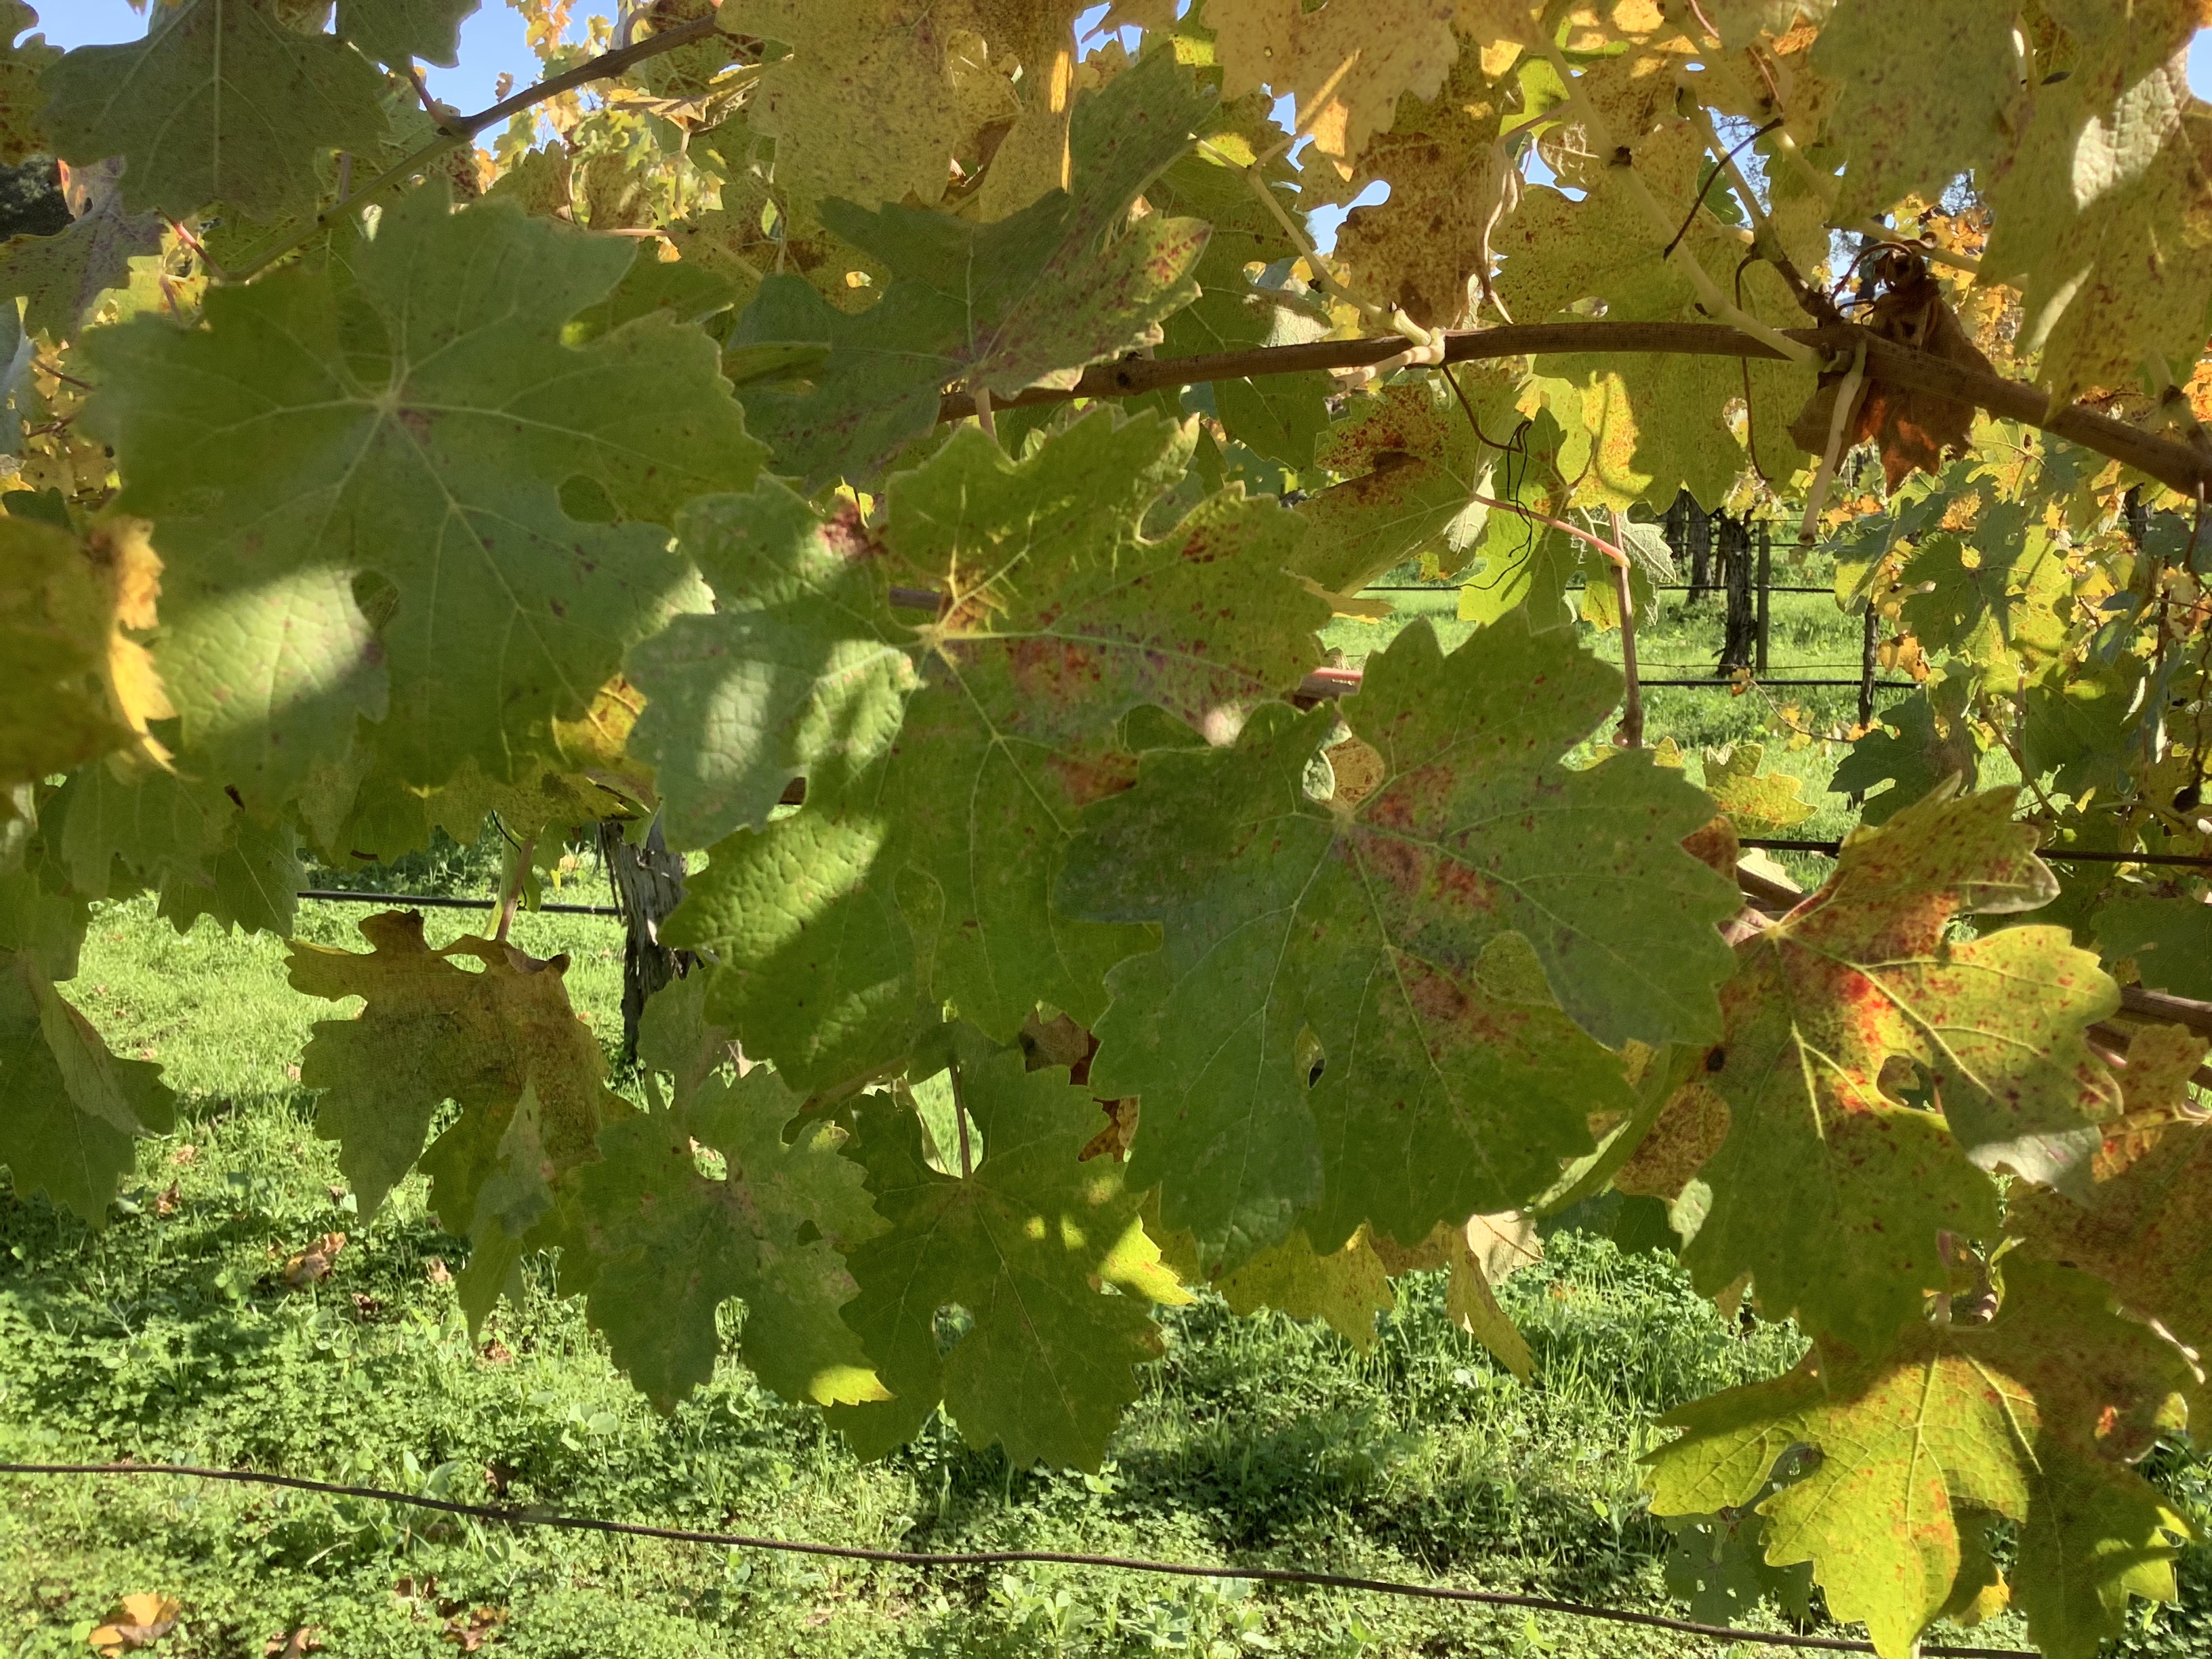
Label: Other Red